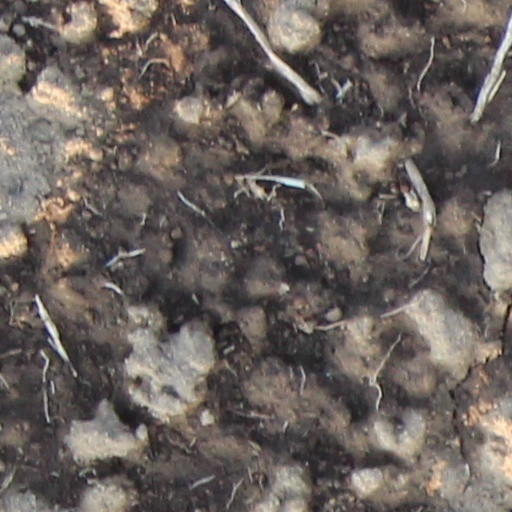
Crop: wheat